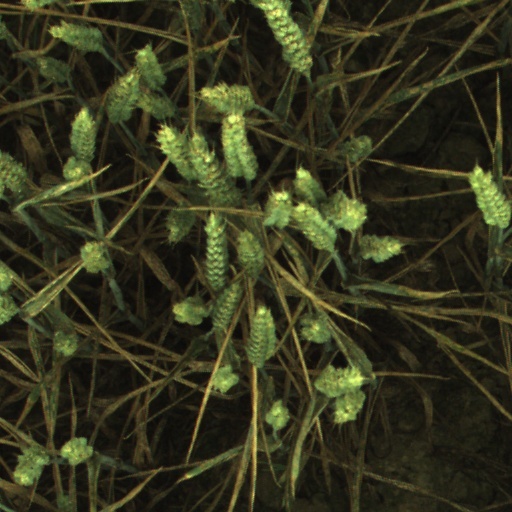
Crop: wheat